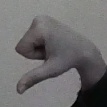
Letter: waw